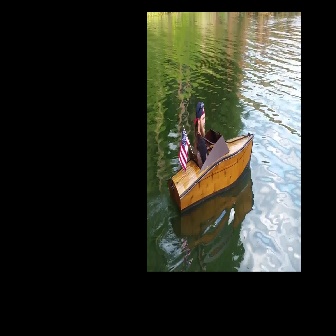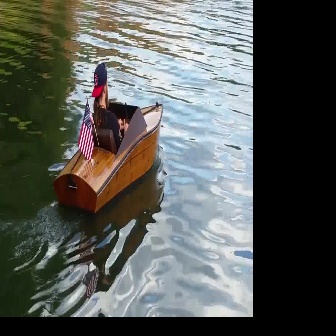
  Please identify the target specified by the bounding box [167,127,254,215] in the first image and locate it in the second image. Return the coordinates in [x_min,y_min,x_max,y_max] format.
Answer: [51,102,162,214]